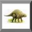
Label: dinosaur